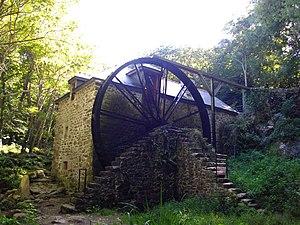
Moulin à eau de Keriolet (pointe du Millier) - Roue à augets
Une roue à augets, est une roue mue par la force de l'eau et constituée d'une succession de compartiments cloisonnés en forme d'auges appelés augets empêchant des pertes de liquide vers l'axe, comme c'est le cas pour les roues à aubes, et donnant ainsi plus de puissance à la force motrice du courant.
Le bateau de pierre de saint Conogan ou vaisseau / barque de pierre est un mégalithe, ou selon les versions un bloc granitique, auquel est attachée une légende. Il se situe dans la commune de Beuzec-Cap-Sizun, dans le département du Finistère, en Bretagne.
Le Moulin de Kériolet est un moulin à eau situé sur la commune de Beuzec-Cap-Sizun. Le moulin se trouve dans le vallon du Kériolet dans la zone protégée de la pointe du Millier gérée par le conservatoire du littoral.